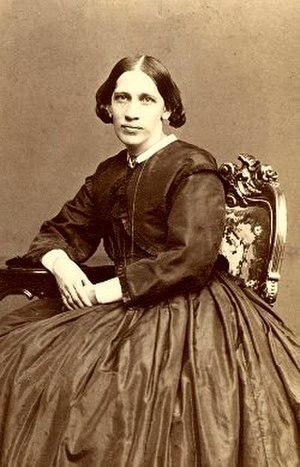
Lina Sandell est une poétesse et auteure suédoise d'hymnes gospels.